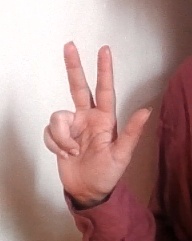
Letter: al